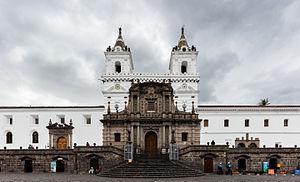
Cet article recense les sites concernés par l'observatoire mondial des monuments en 2016.
Quito est la capitale et la ville plus peuplée de l'Équateur et de la province de Pichincha. Le Grand Quito du District métropolitain comptait environ 3,1 millions d'habitants en 2018 et continue de s'accroître rapidement.